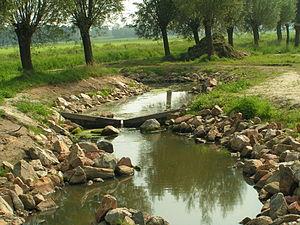
Le Leijgraaf, également orthographié Leigraaf, est une rivière néerlandaise dans l'Est de la province du Brabant-Septentrional. Elle a une longueur d'environ 21 kilomètres.